Santi Quattro Coronati

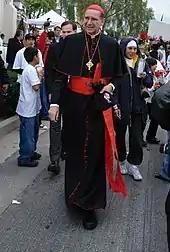
Cardinal Roger Mahony

Santi Quattro Coronati belongs to the titular churches of Rome from at least the end of 6th century. The title is now held by Cardinal Roger Mahony, Archbishop emeritus of Los Angeles. Among those once assigned the title are: Pope Leo IV (847), King Henry of Portugal, who, in 1580, donated the magnificent wooden ceiling, and Pope Benedict XV (1914). The full list is known only from the pontificate of Pope Benedict XII (1334–1342):